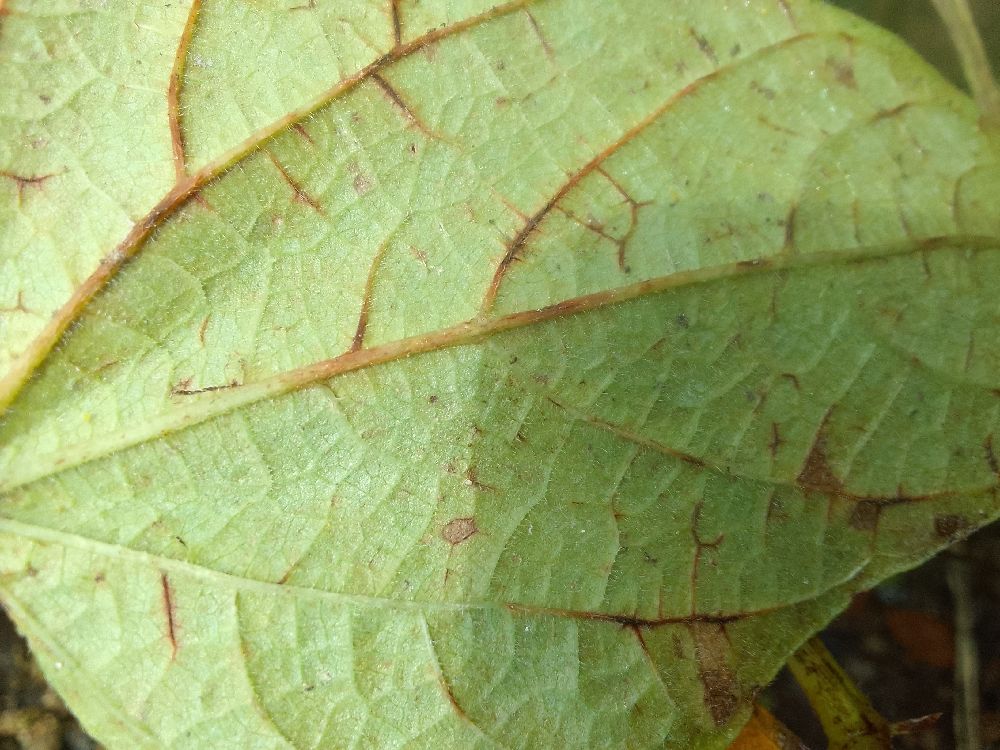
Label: anthracnose